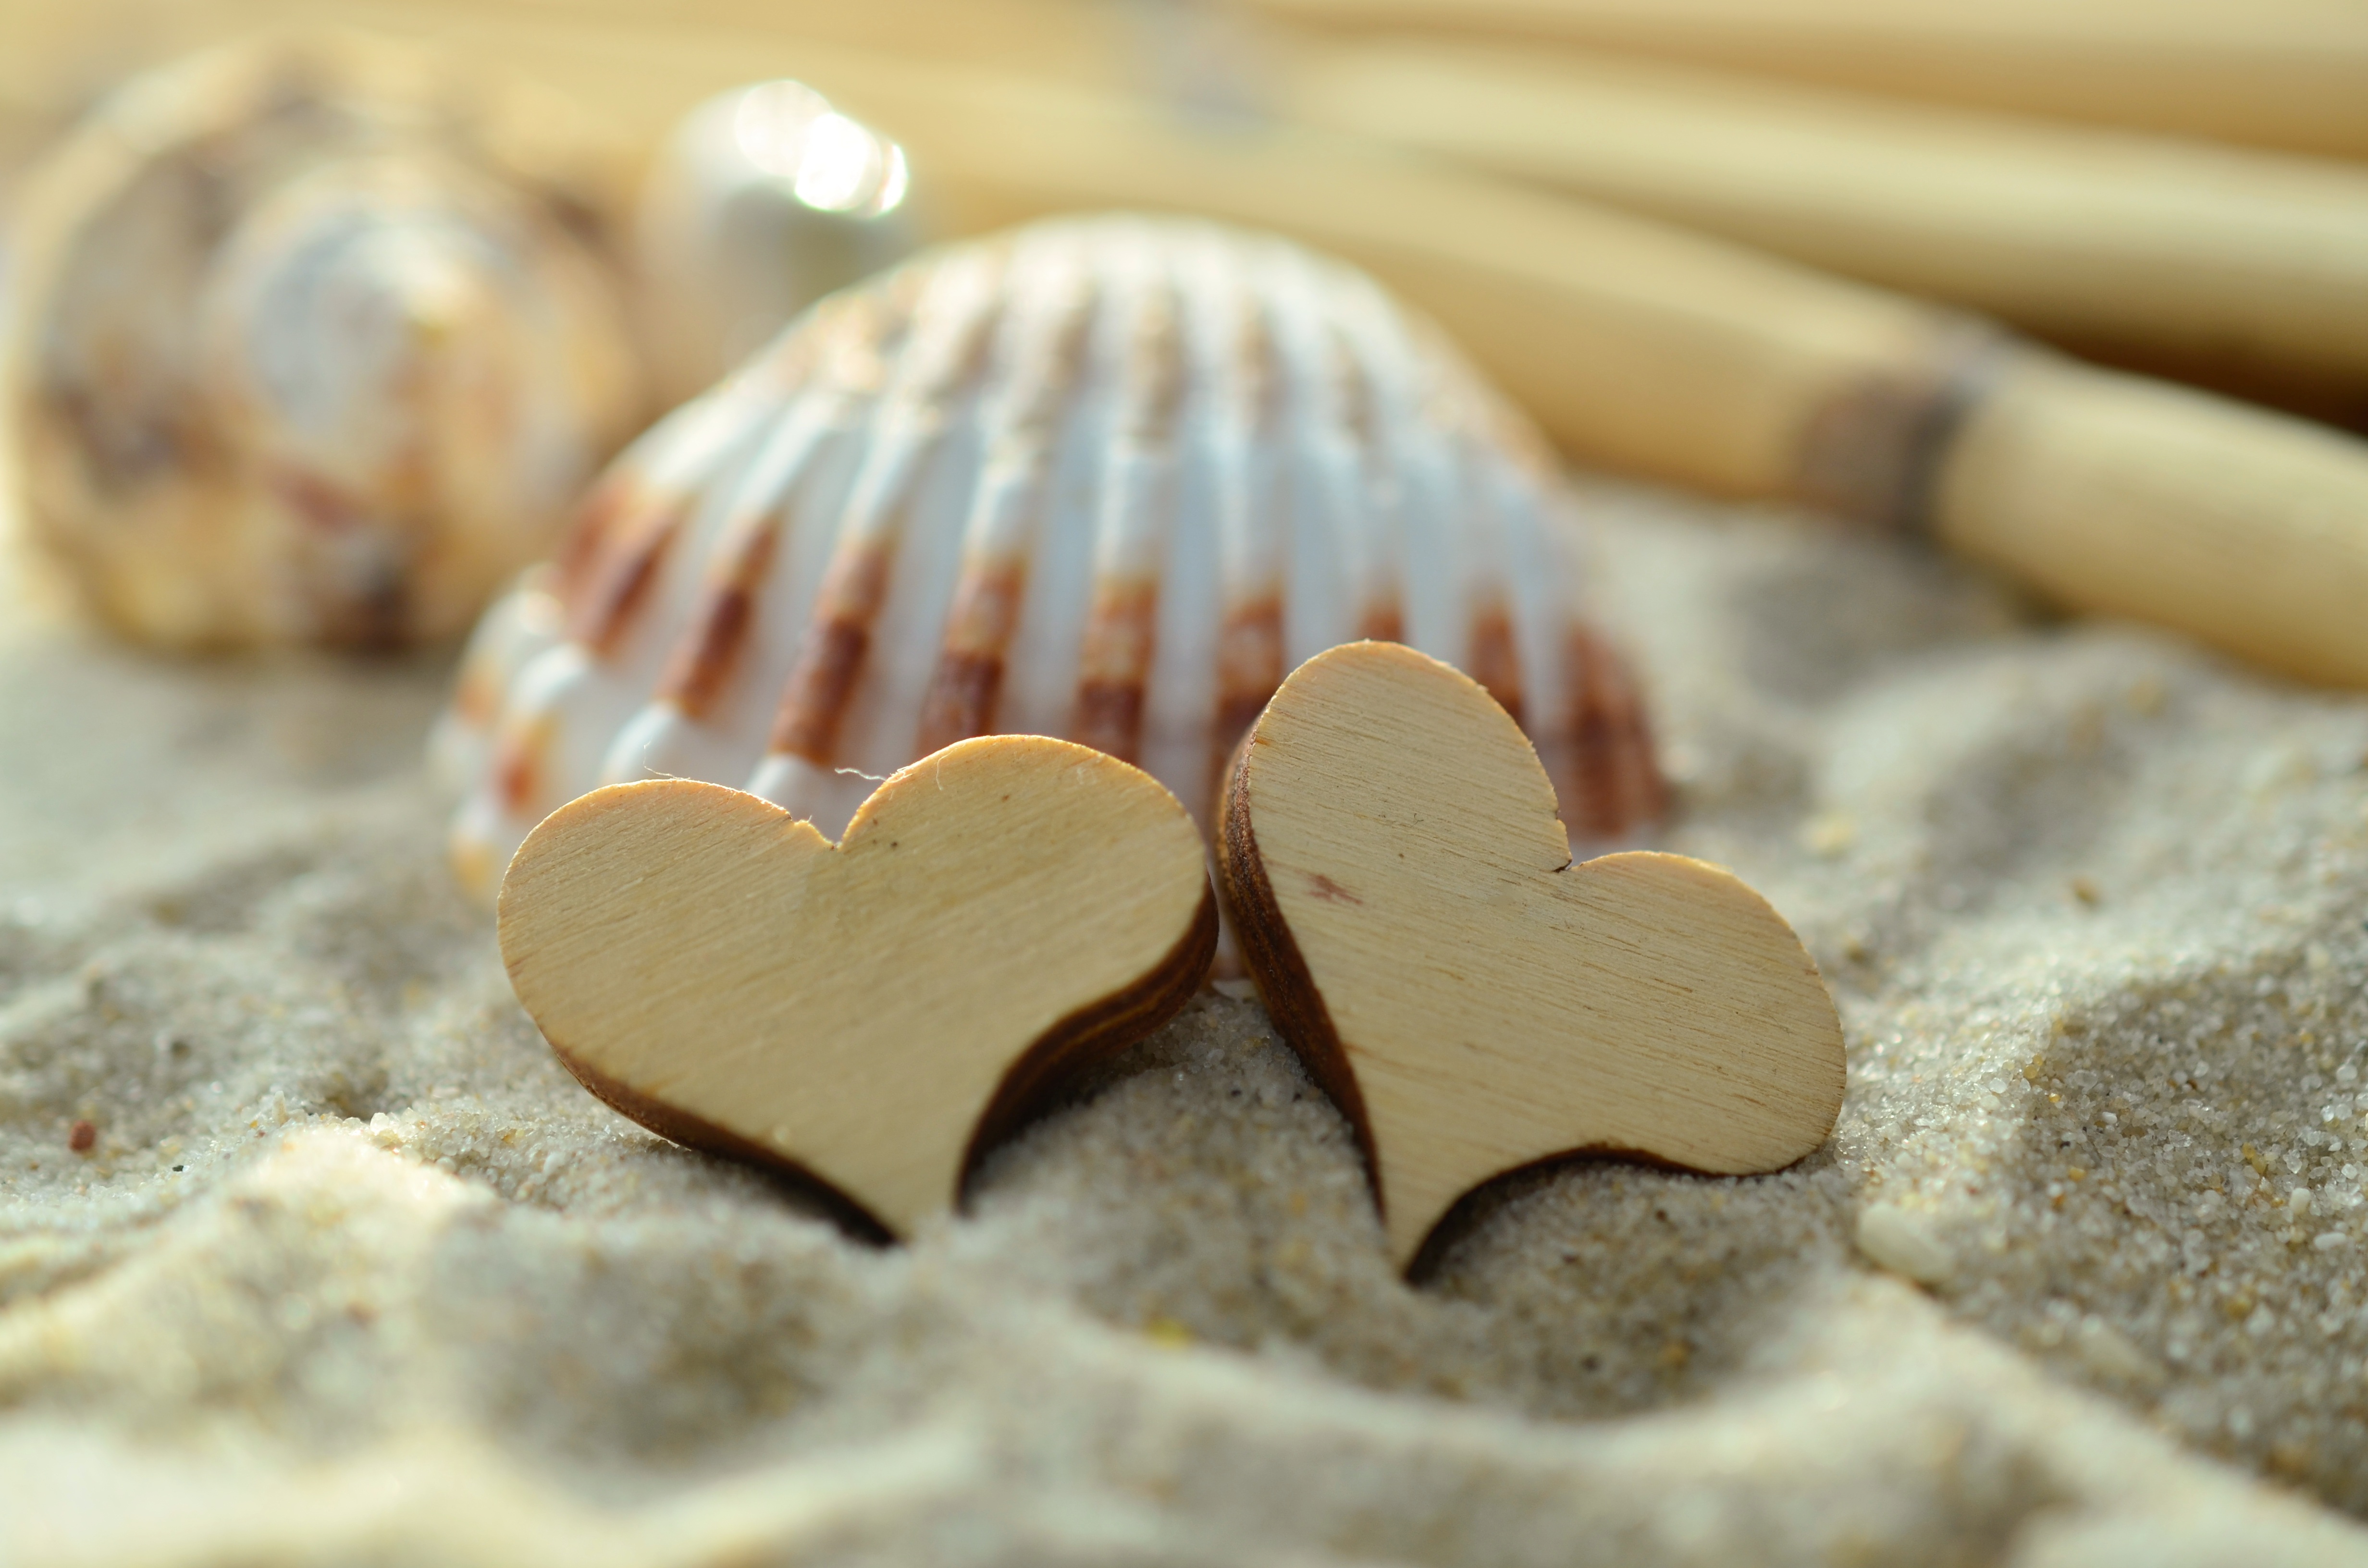
beach, sand, wood, petal, summer, love, heart, food, symbol, produce, holiday, baking, still life, material, invertebrate, seashell, close up, relationship, lovers, maritime, mussels, macro photography, i love you, most beach, heart in sand, holiday greetings